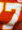
Number: 7